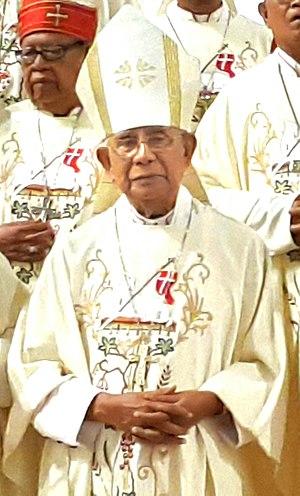
Gerulfus Kherubim Pareira, né le 26 septembre 1941 à Lela dans la province des petites îles de la Sonde orientales, est un prélat indonésien, évêque émérite de Maumere en Indonésie depuis 2018.